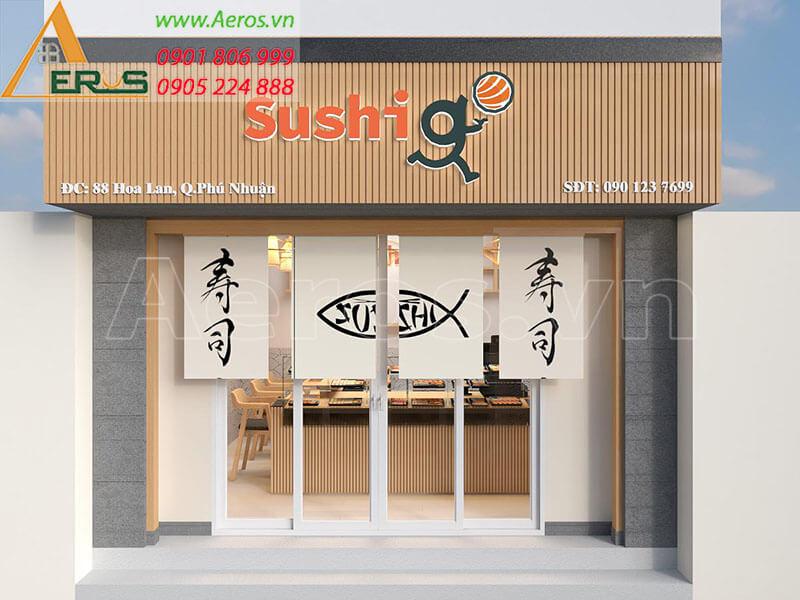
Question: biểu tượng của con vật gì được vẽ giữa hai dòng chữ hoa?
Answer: biểu tượng hình con cá